2011 IIHF World Championship

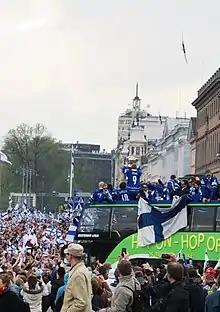
Captain Mikko Koivu holds the trophy as the Finnish team arrives at Market Square in Helsinki to celebrate the title with about 100,000 fans.

The gold medal game was played between Sweden and Finland at the Orange Arena on 15 May.